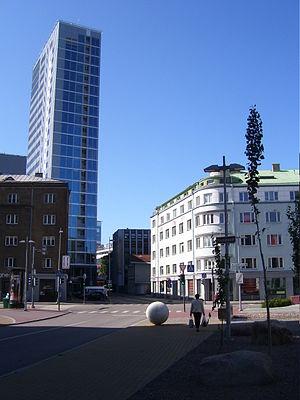
Kompassi est un quartier du district de Kesklinn à Tallinn en Estonie.
Cet article donne une Liste de grands bâtiments en Estonie.